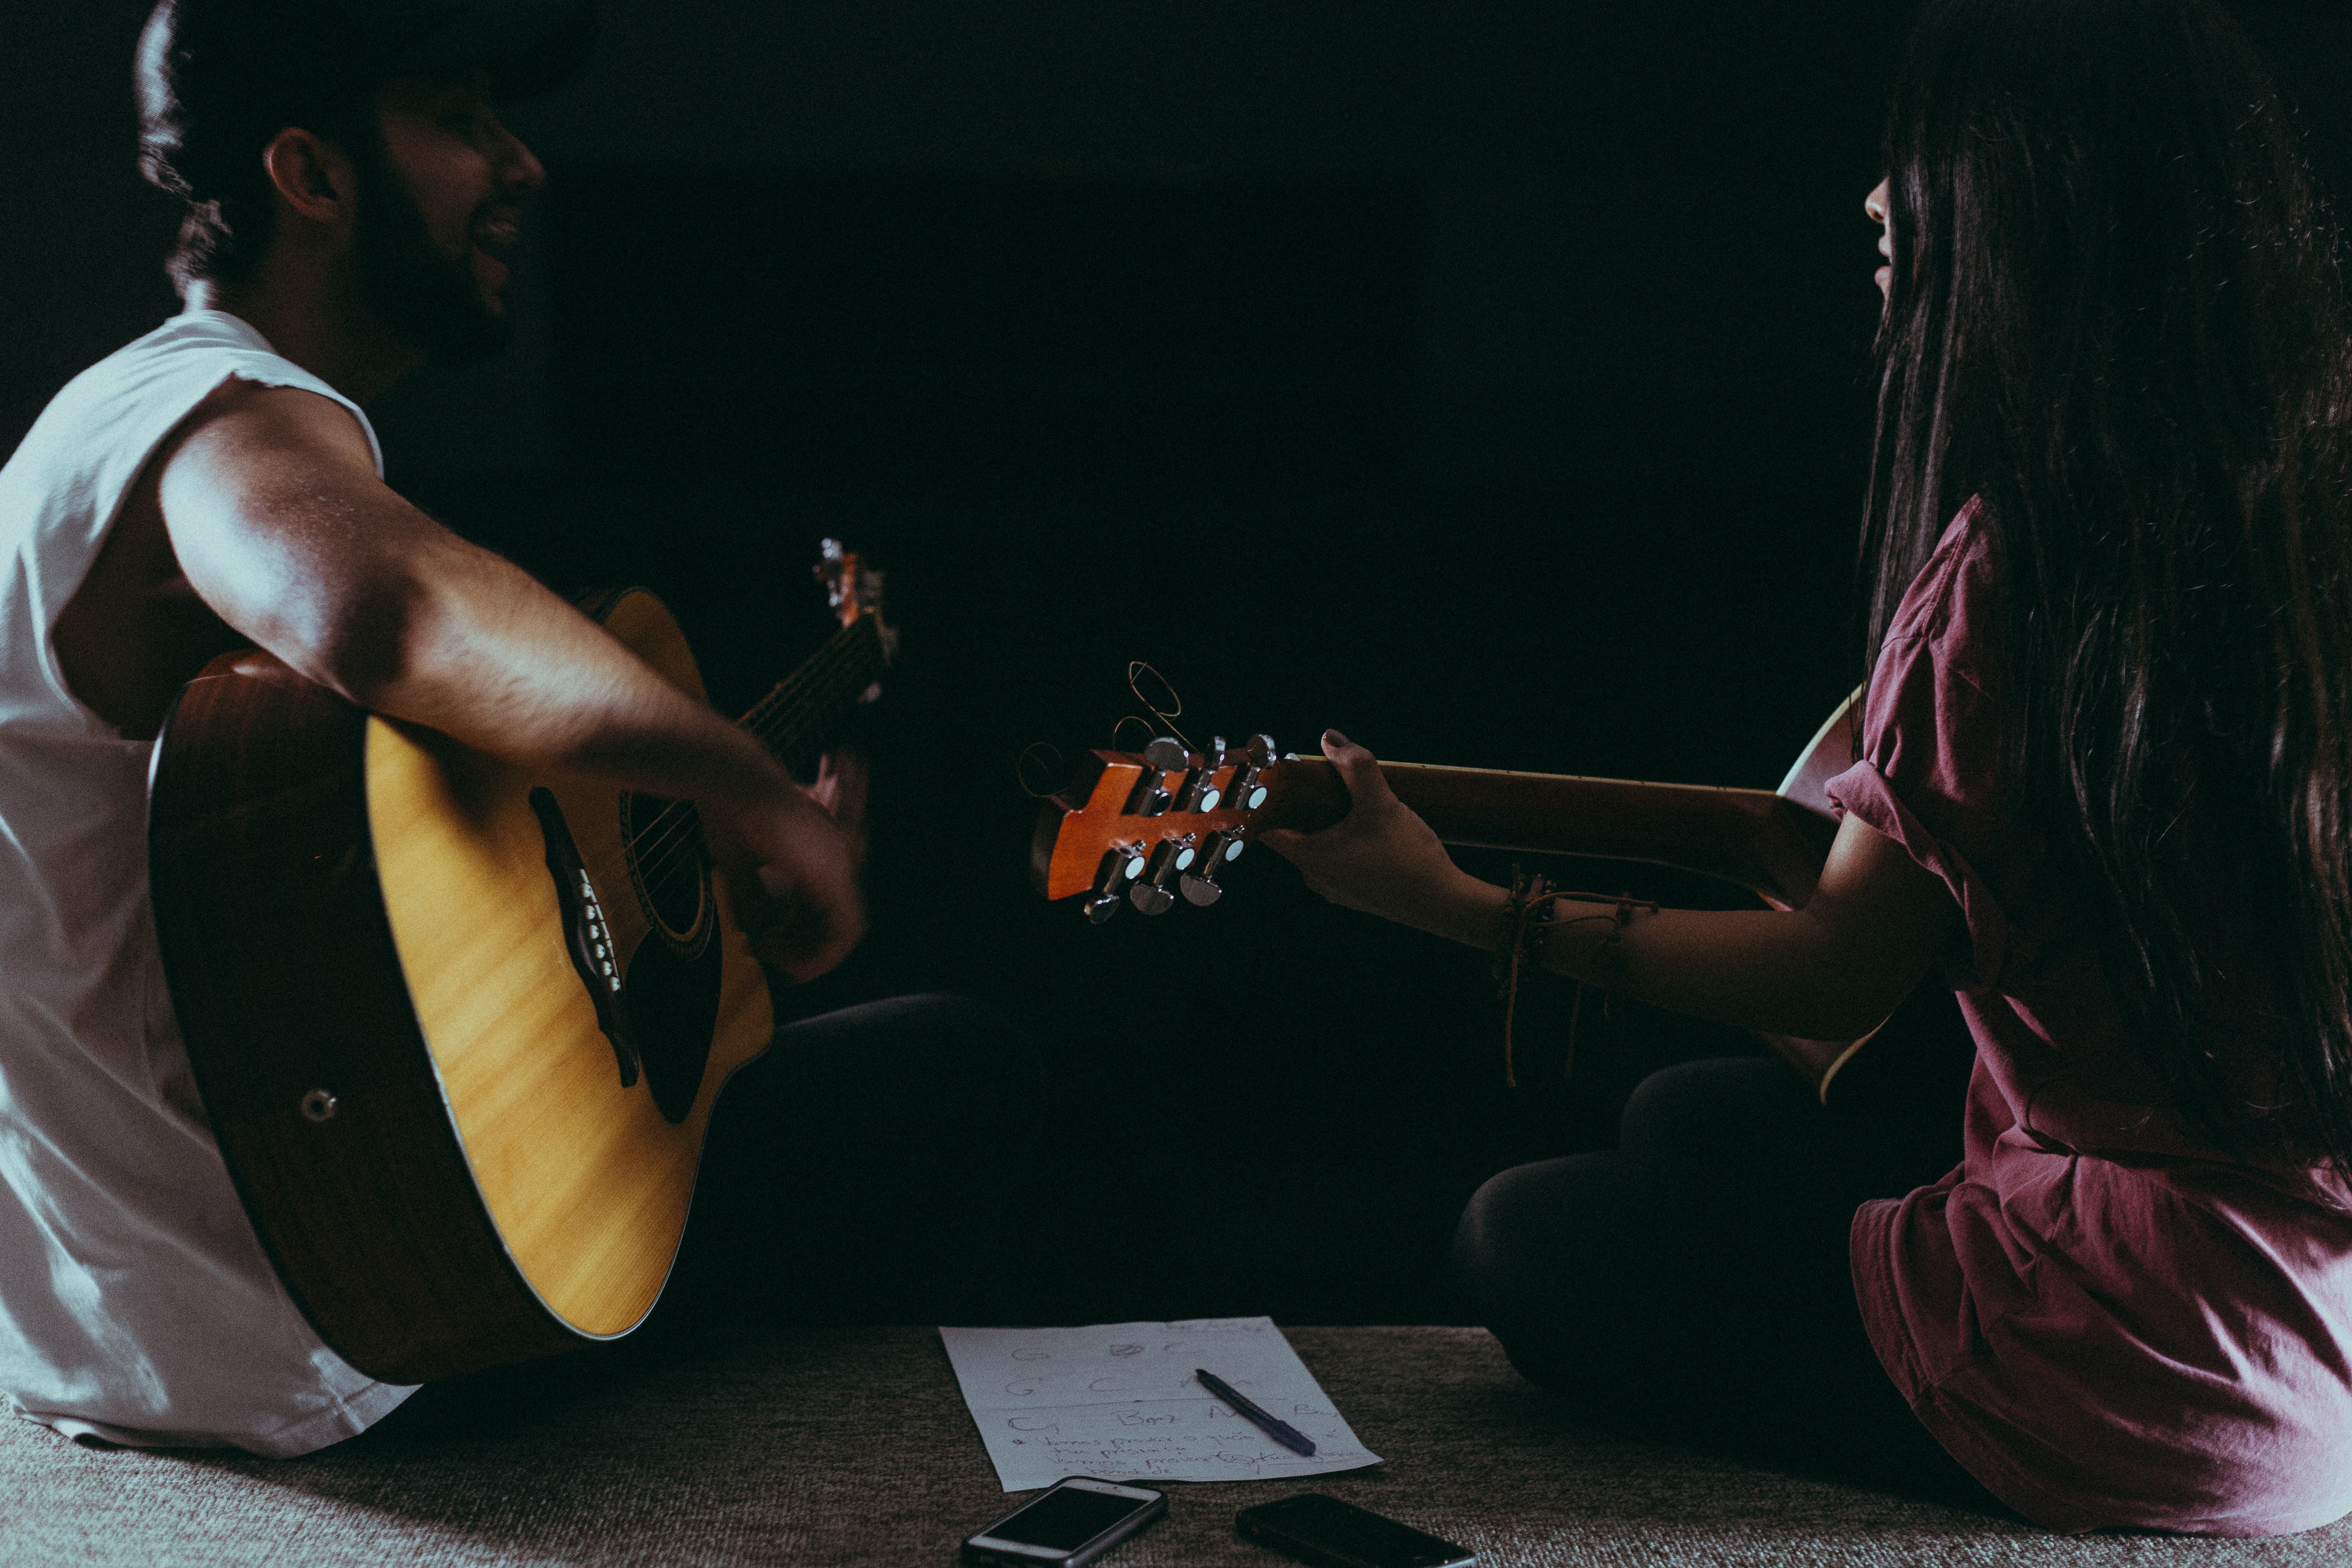
arm, human, human body, musician, photography, hand, darkness, room, performance, music, sitting, performance art, musical instrument